Antonin Scalia

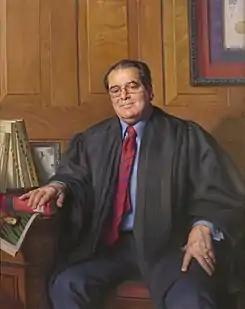

In 1998, Scalia vociferously opposed the idea of a living constitution, or the power of the judiciary to modify the meaning of constitutional provisions to adapt them to changing times. Scalia warned that if one accepted that constitutional standards should evolve with a maturing society, "the risk of assessing evolving standards is that it is all too easy to believe that evolution has culminated in one's own views". He compared the Constitution to statutes he contended were not understood to change their meaning through time. Scalia described himself as an originalist, meaning that he interpreted the United States Constitution as it would have been understood when it was adopted. According to Scalia in 2008, "It's what did the words mean to the people who ratified the Bill of Rights or who ratified the Constitution".